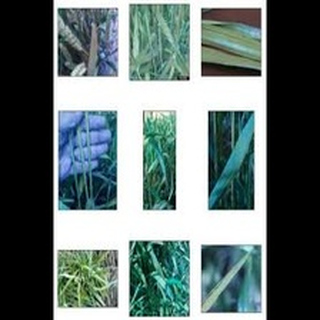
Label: wheat_leaf_blight